Kalev Lillo

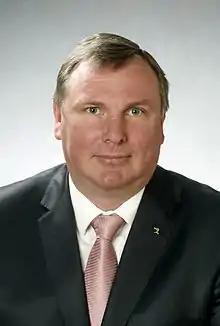
Kalev Lillo in 2011.

Kalev Lillo (born 30 November 1966 in Tartu) is an Estonian politician. He has been member of XII Riigikogu.